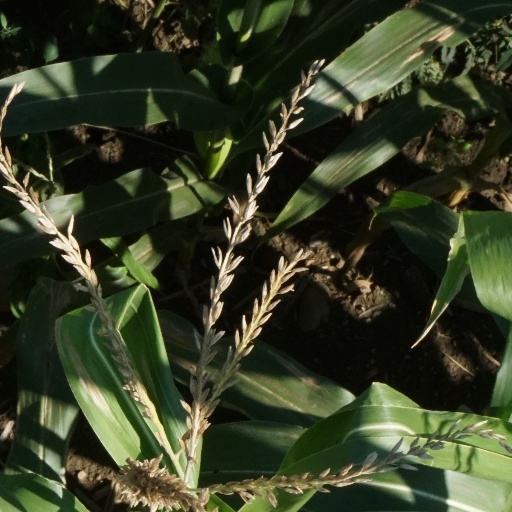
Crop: maize; corn